John O. Wehrle

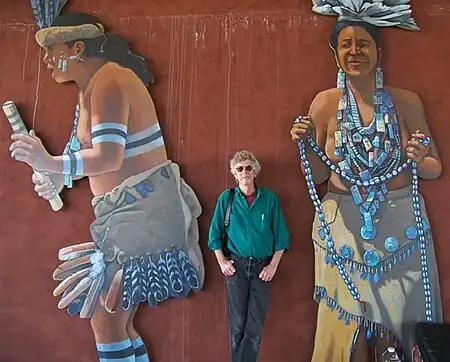
John O. Wehrle stands between figures of his mural "Mak Roote" at the Berkeley Transit Plaza in Berkeley, California

During the 1980s, Wehrle exhibited work with Koplin Gallery. This led to a commission "Knockout" for Kate Mantilini Restaurant, a modern-day roadhouse on Wilshire and Doheney in Los Angeles, designed by Morphosis architects for owner Marilyn Lewis. The building was given a Progressive Architecture Award and architect Thom Mayne later won the Pritzker Prize. Wehrle also completed "War and Peace TV" a 14-unit installation of hand crafted wooden TV sculptures containing die-cut outlines of iconic images of the Vietnam War including a helicopter and the Pulitzer Prize-winning photograph of the execution of a Viet Cong suspect. He again used the TV format in a piece titled "Saigon Rotomatic Managua" that contained a figure of a Viet Cong that revolved to reveal the face of a Sandanista. These were exhibited in various venues including an exhibit entitled "The War Room" at the Intersection for the Arts gallery in San Francisco, culminating in "A Different War", a national traveling exhibition, curated by Lucy Lippard.